10 Downing Street

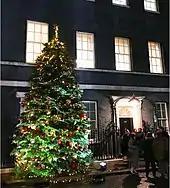
Christmas tree outside Number 10 in 2021

Despite these exceptions, Number 10 has been known as the prime minister's official home for over one hundred years. By the turn of the 20th century, photography and the penny press had linked Number 10 in the public mind with the premiership. The introduction of films and television would strengthen this association. Pictures of prime ministers with distinguished guests at the door became commonplace. With or without the prime minister present, visitors had their picture taken. Suffragettes posed in front of the door when they petitioned H. H. Asquith for women's rights in 1913, a picture that became famous and was circulated around the world. In 1931, Mahatma Gandhi, wearing a traditional homespun "dhoti", posed leaving Number 10 after meeting with Ramsay MacDonald to discuss India's independence. This picture, too, became famous, especially in India. The freedom fighters could see their leader had been received in the prime minister's home. Couse's elegant, understated door—stark black, framed in cream white with a bold white "10" clearly visible—was the perfect backdrop to record such events. Prime Ministers made historic announcements from the front step. Waving the Anglo-German Agreement of Friendship, Neville Chamberlain proclaimed "Peace with honour" in 1938 from Number 10 after his meeting with Adolf Hitler in Munich. During World War II, Churchill was photographed many times emerging confidently from Number 10 holding up two fingers in the sign for "Victory". The building itself, however, did not escape the London Blitz entirely unscathed; in February 1944 a bomb fell on nearby Horse Guards Parade and some of the drawing-room windows were destroyed.